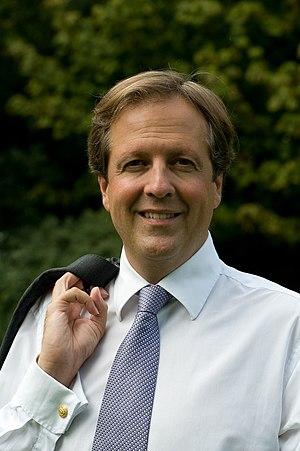
Les élections législatives néerlandaises de 2010 se tiennent le 9 juin 2010, à une date légèrement anticipée. Elles ont pour but d'élire les 150 représentants de la Seconde Chambre des États généraux.